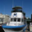
Label: ship